Jello Biafra

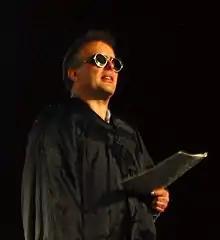
Biafra in an appearance in Aarau, Switzerland

Biafra became a spoken word artist in January 1986 with a performance at University of California, Los Angeles. In his performance, he combined humor with his political beliefs, much in the same way that he did with the lyrics to his songs. Despite his continued spoken word performances, he did not begin recording spoken word albums until after the disbanding of the Dead Kennedys.